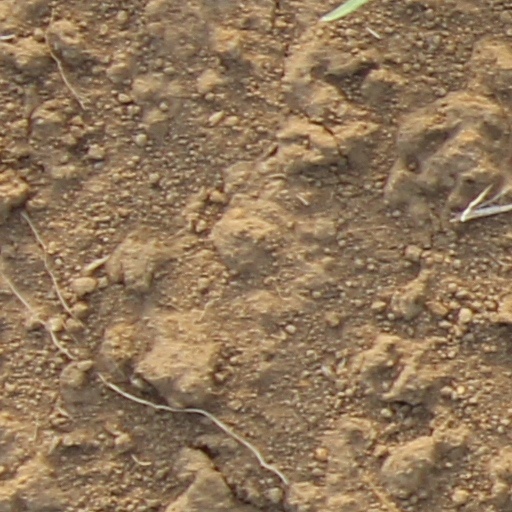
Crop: wheat